Travel Bug

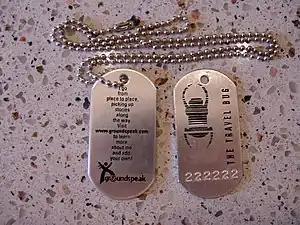
The front and back of an official Groundspeak Travel Bug, with tracking number 222222

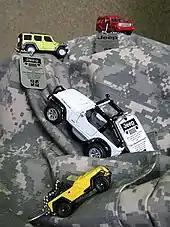
Jeep travel bugs. From the bottom: 2004 Yellow Jeep TB #2155, 2005 White Jeep TB "Marly," 2006 Green Jeep TB "Venable Peak (CO)," 2007 Red Jeep TB "North River (MN)."

A Travel Bug is a dog tag used in Geocaching. Produced by Groundspeak, the bugs can be moved from cache to cache, with unique tracking numbers allowing their movements to be tracked through the company's geocaching website. Some tags are fastened to an object, known as a "hitchhiker", before they are released into a cache. Travel bugs have been used as advertising to promote Jeep or to increase diabetes awareness. A free service known as Geokrety is also available but this is not affiliated to Groundspeak.